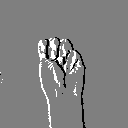
ASL letter: m